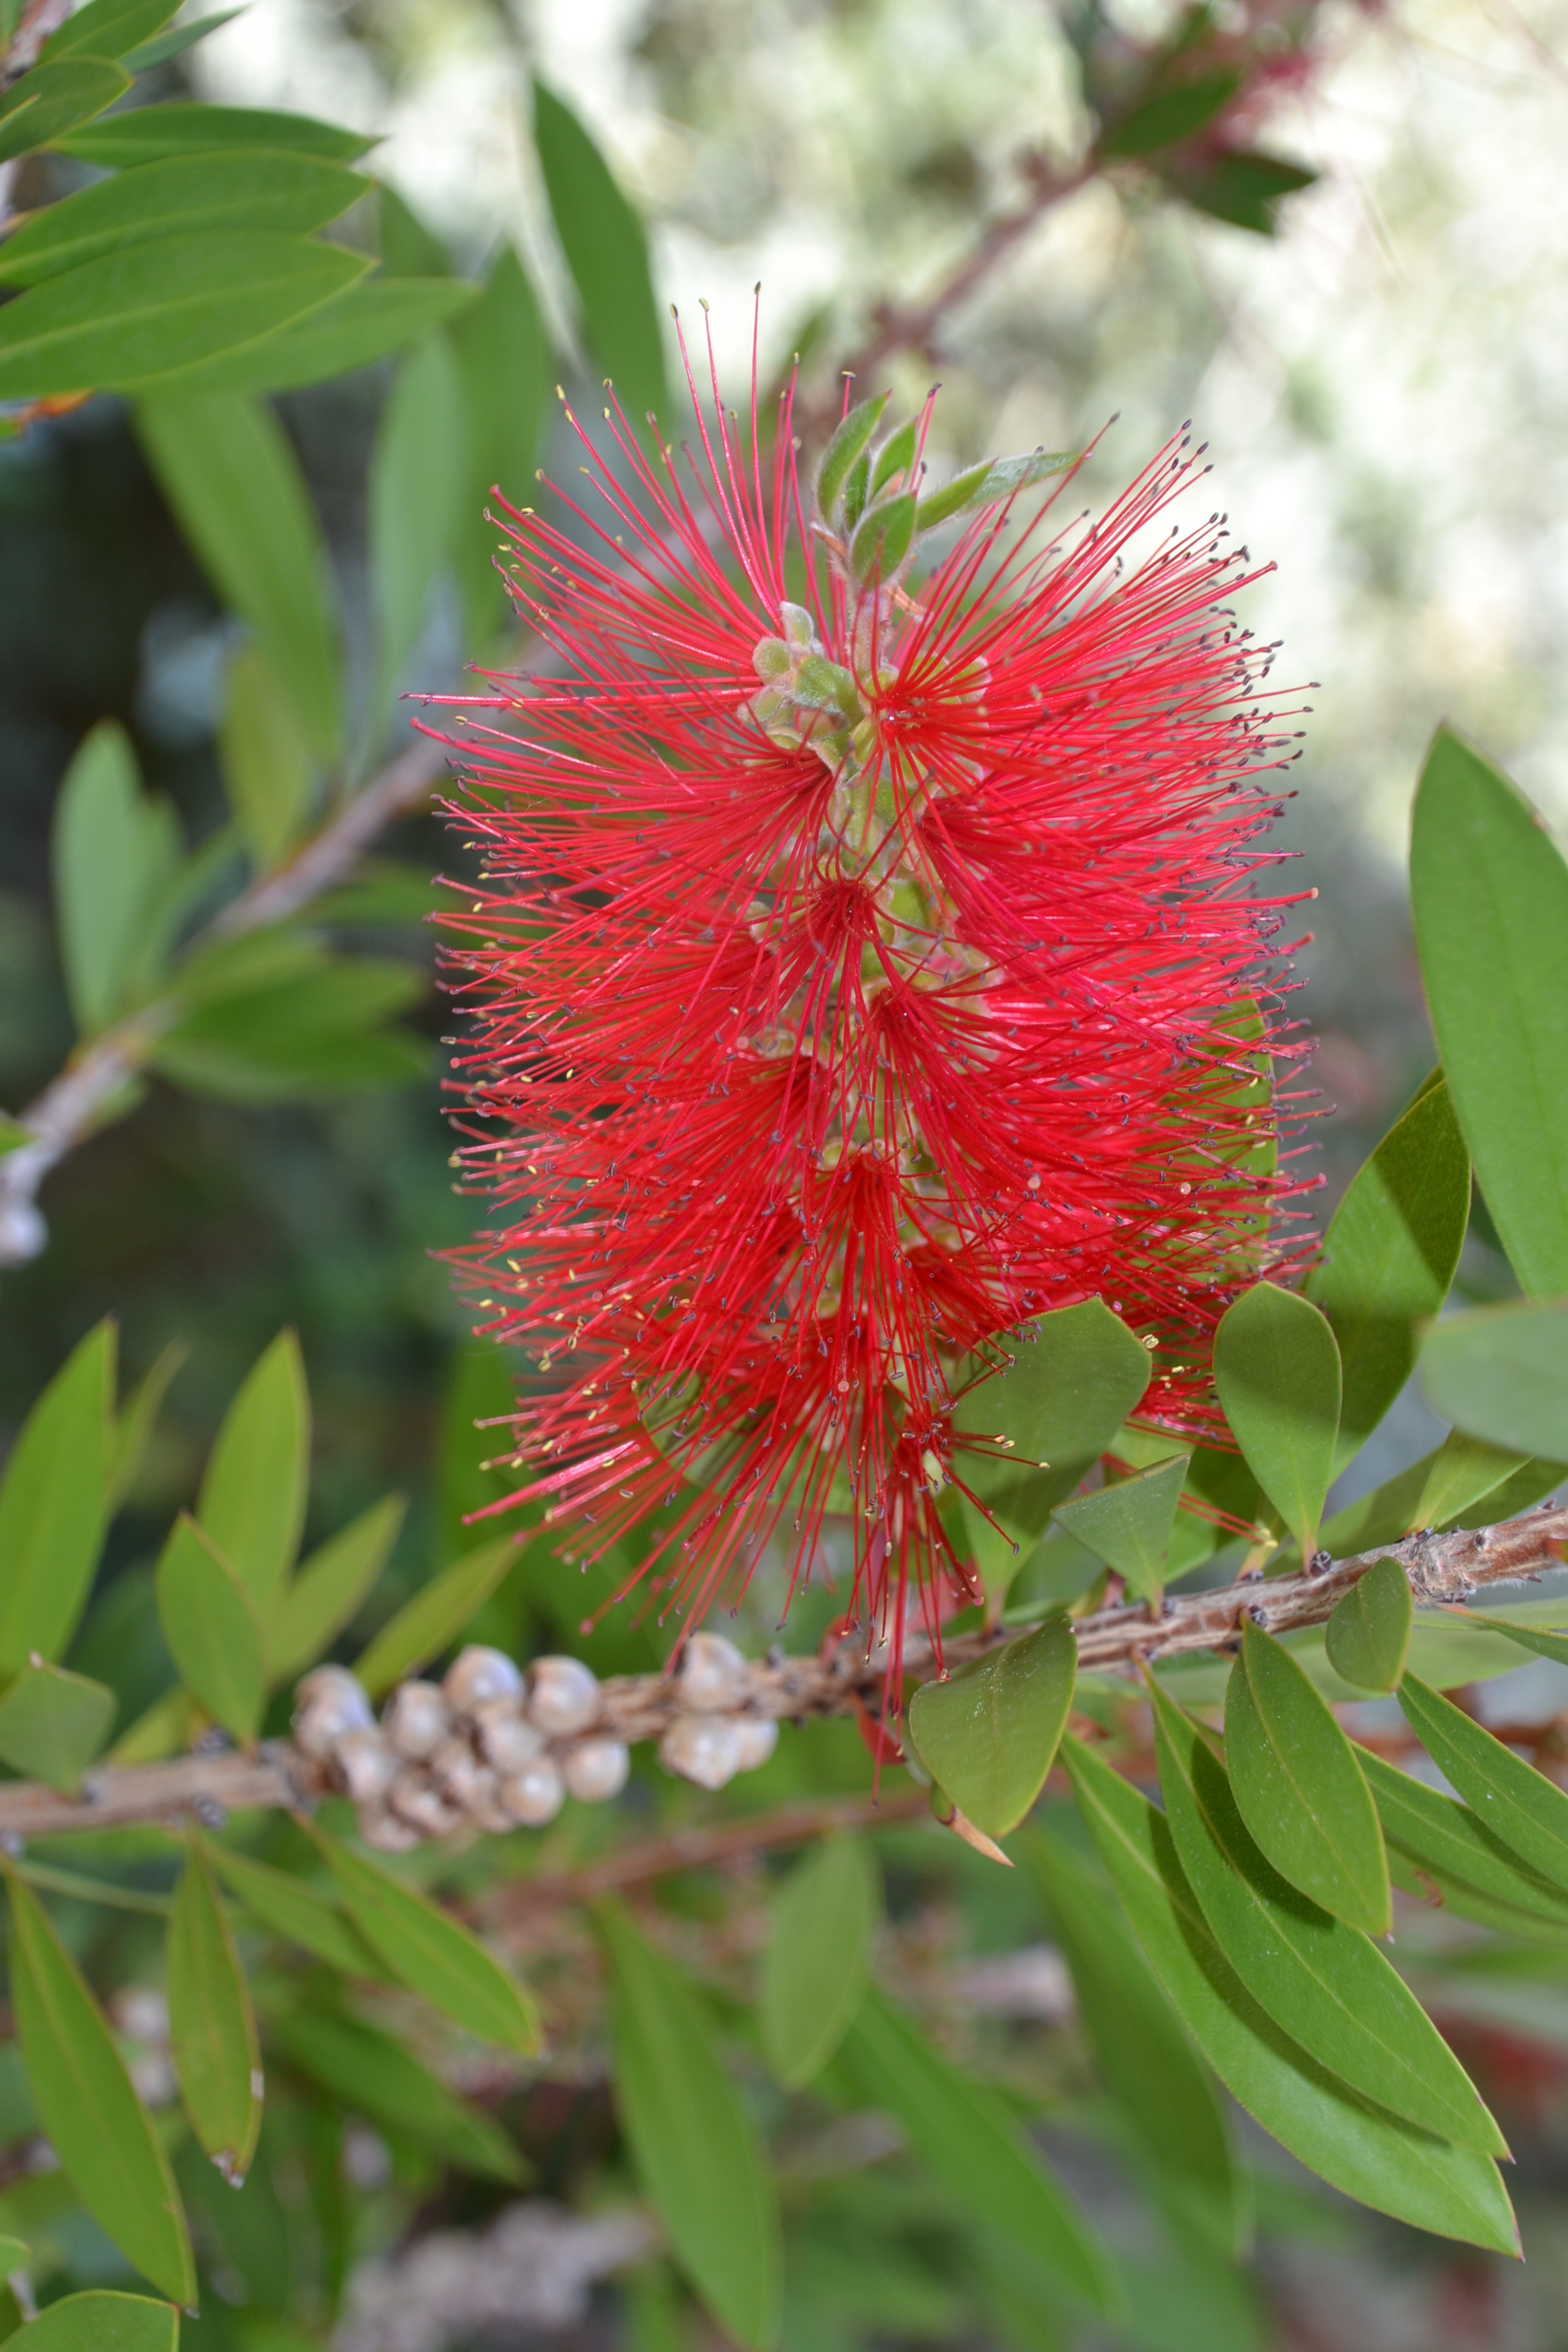
nature, blossom, plant, flower, bloom, spring, red, herb, botany, flora, wildflower, shrub, macro photography, flowering plant, land plant, castilleja